Earl Scruggs

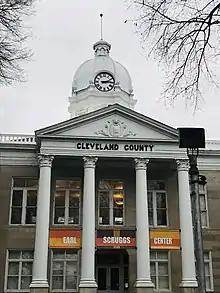
Earl Scruggs Center

Steve Scruggs, Earl's youngest son, was the drummer for the Earl Scruggs Revue at one point. He died in September 1992 of a self-inflicted gun shot after killing his wife, according to prosecutor Dent Moriss. Middle son Randy Scruggs, guitarist and music producer, died after a short illness on April 17, 2018, at the age of 64. Eldest son Gary Scruggs, also a musician, songwriter and music producer, died December 1, 2021, at age 72.